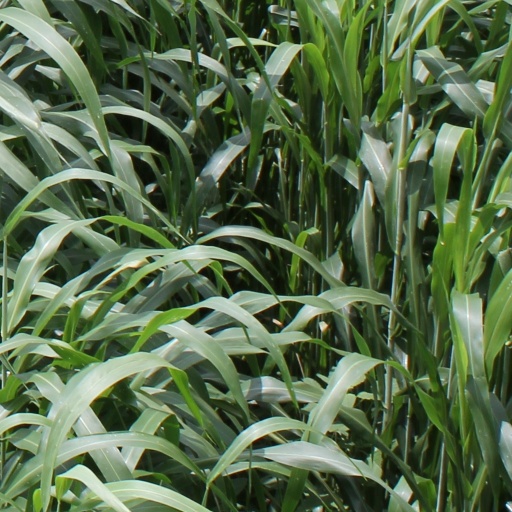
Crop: sorghum